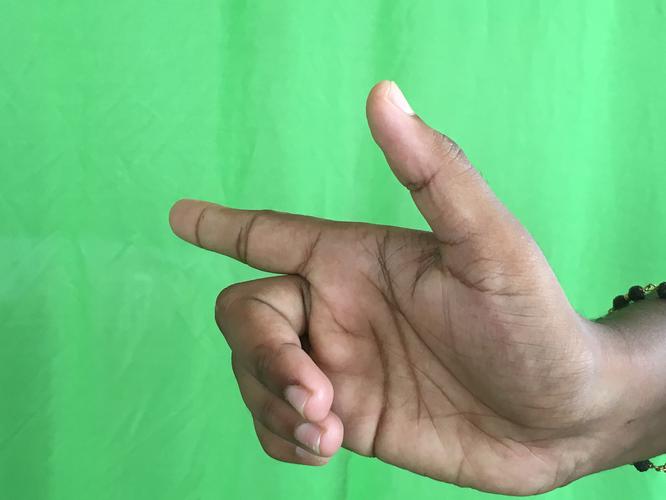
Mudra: Chandrakala
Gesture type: single_hand